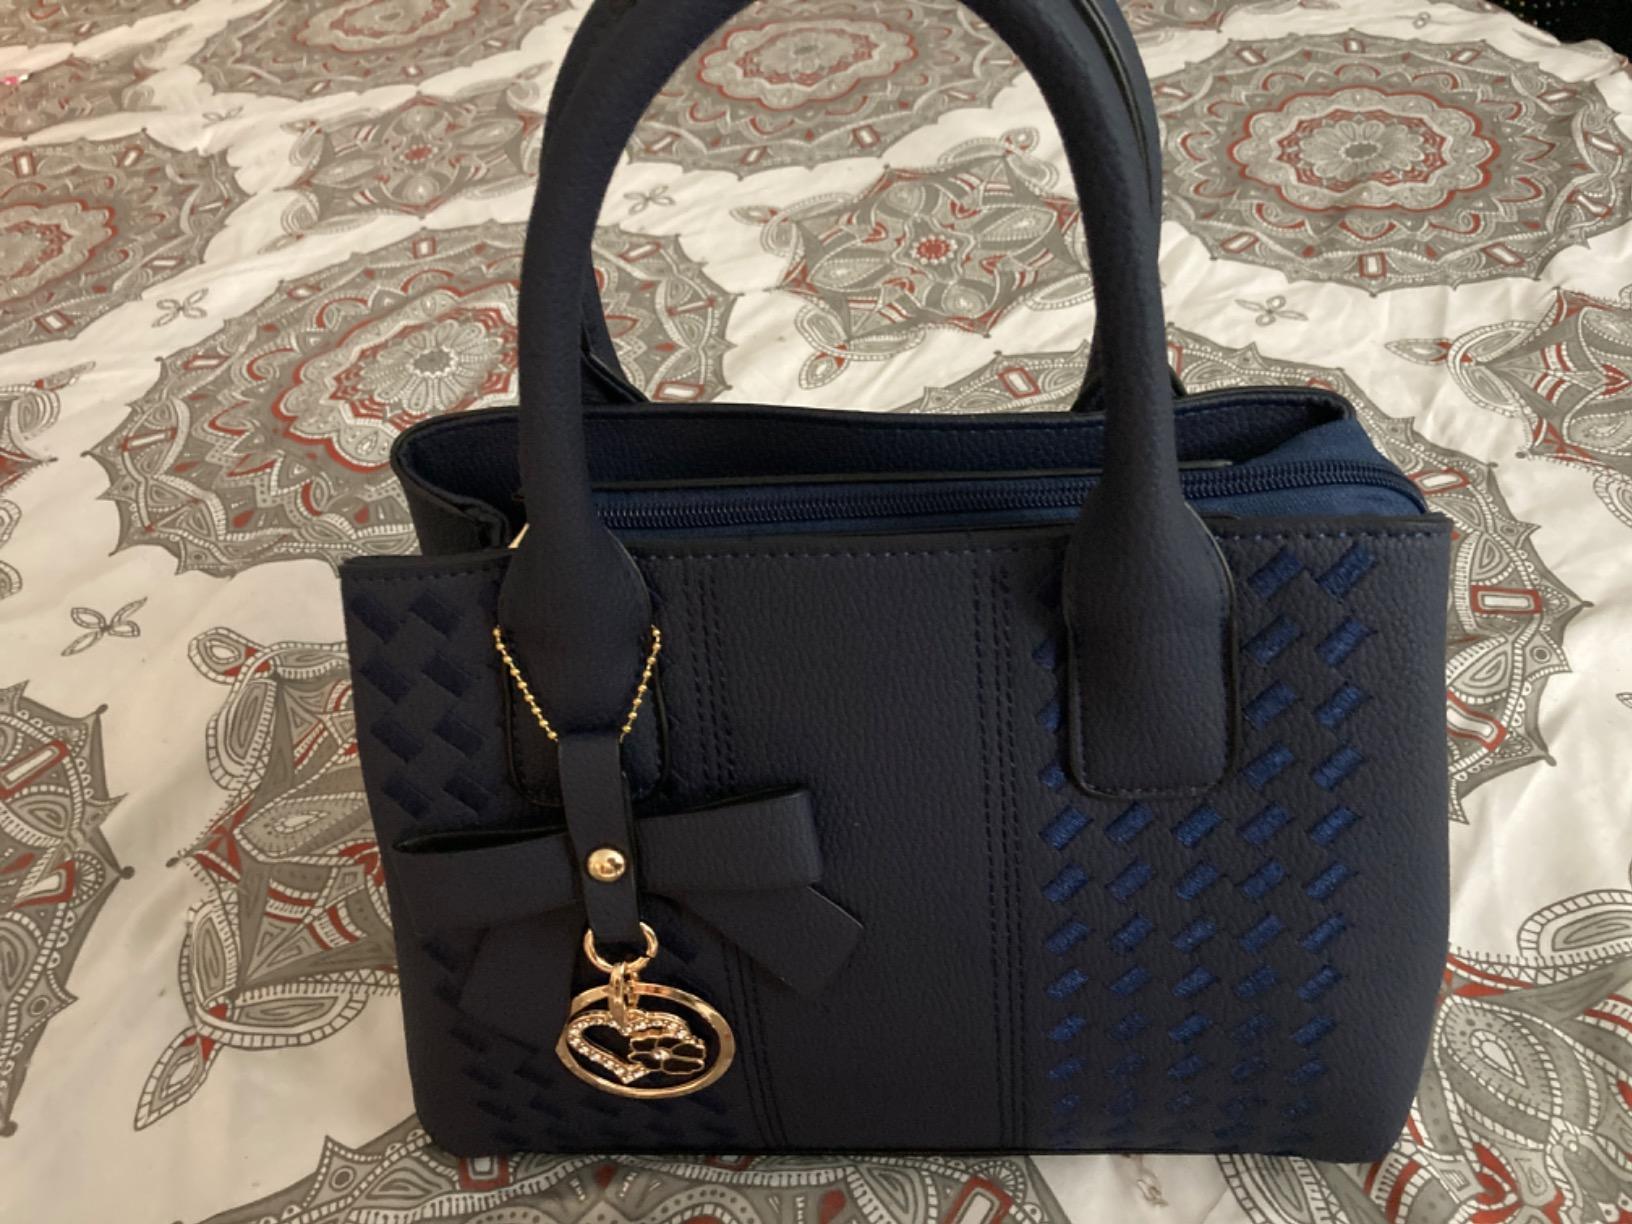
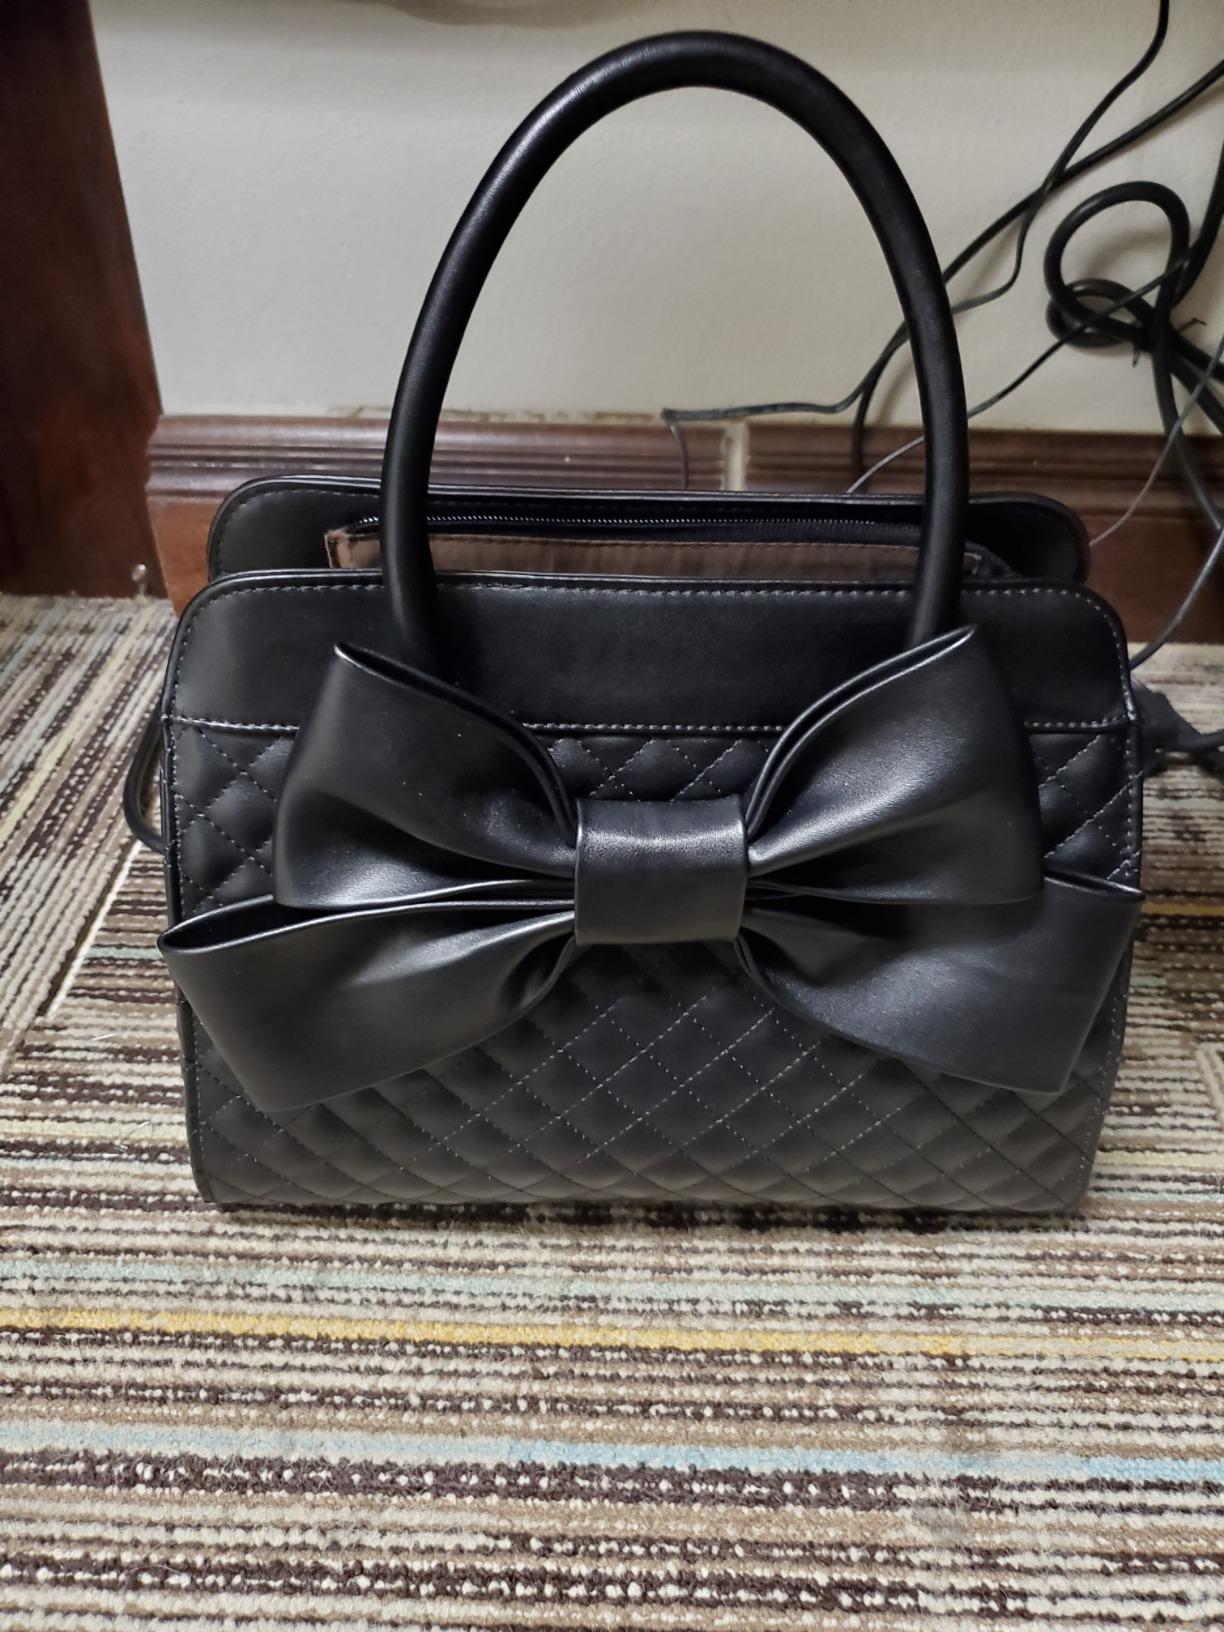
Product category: accessories_handbag
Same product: no